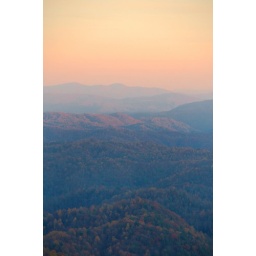
This is one of the overlooks on the blue ridge parkway near sunset. Most of the trees were bare at this point.